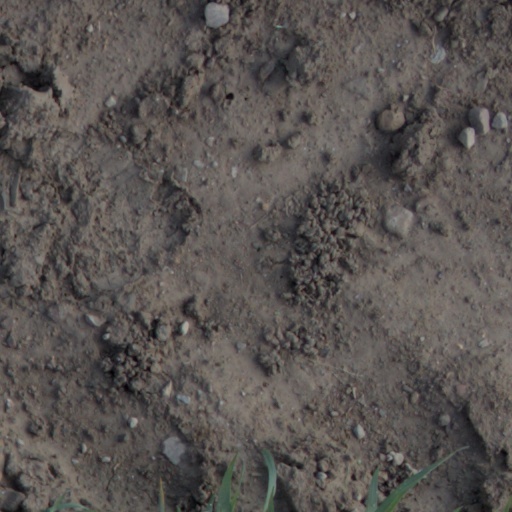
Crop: wheat